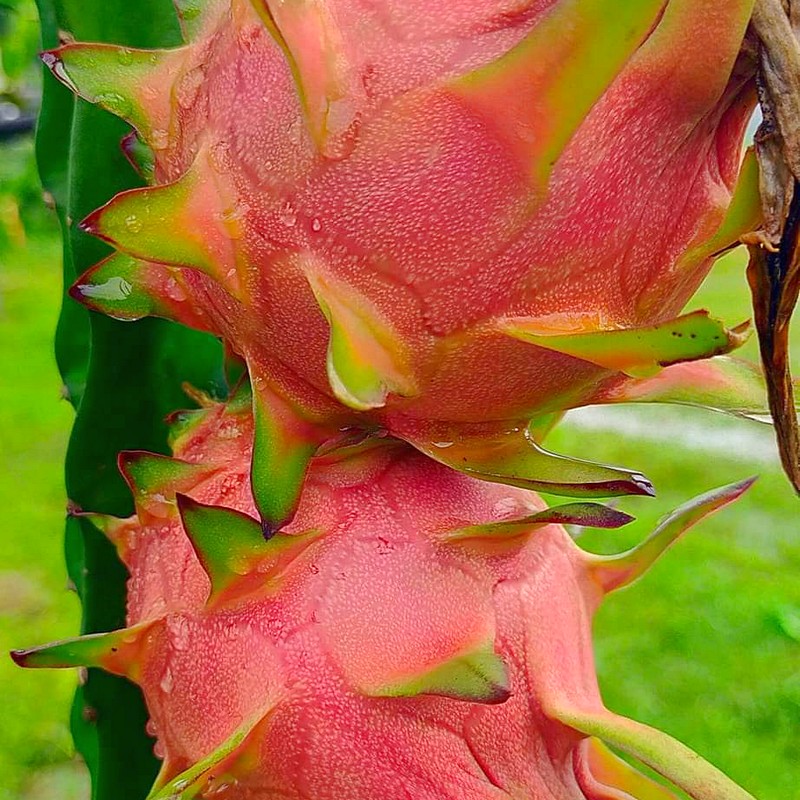
Label: Mature Dragon Fruit